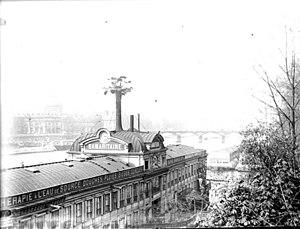
Bains de la Samaritaine, Paris, avril 1898 Fonds Trutat - Photographie ancienne Cote